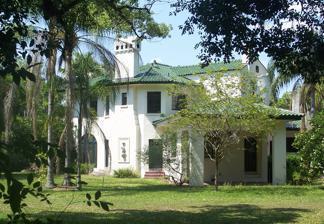
Building: Thomas Picton Warlow Sr. House
Country: United States of America
Year built: 1927
Historic house in Florida, United States United States historic place Thomas Picton Warlow Sr. House U.S. National Register of Historic Places Invalid designation Show map of Florida Show map of the United States Location Winter Park, Florida Coordinates 28°35′30″N 81°23′05″W / 28.59167°N 81.38472°W / 28.59167; -81.38472 Built 1927 Architectural style Mission , Spanish Revival NRHP reference No. 09000808 Added to NRHP October 8, 2009 Thomas Picton Warlow Sr. House is a national historic site located at 701 Driver Avenue, Winter Park, Florida in Orange County . Construction on the house was completed in 1927, and it was added to the National Register of Historic Places in 2009. References